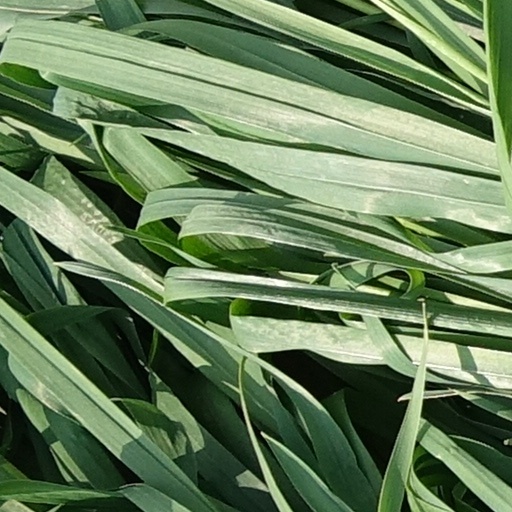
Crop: wheat